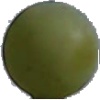
Label: Grape White 4